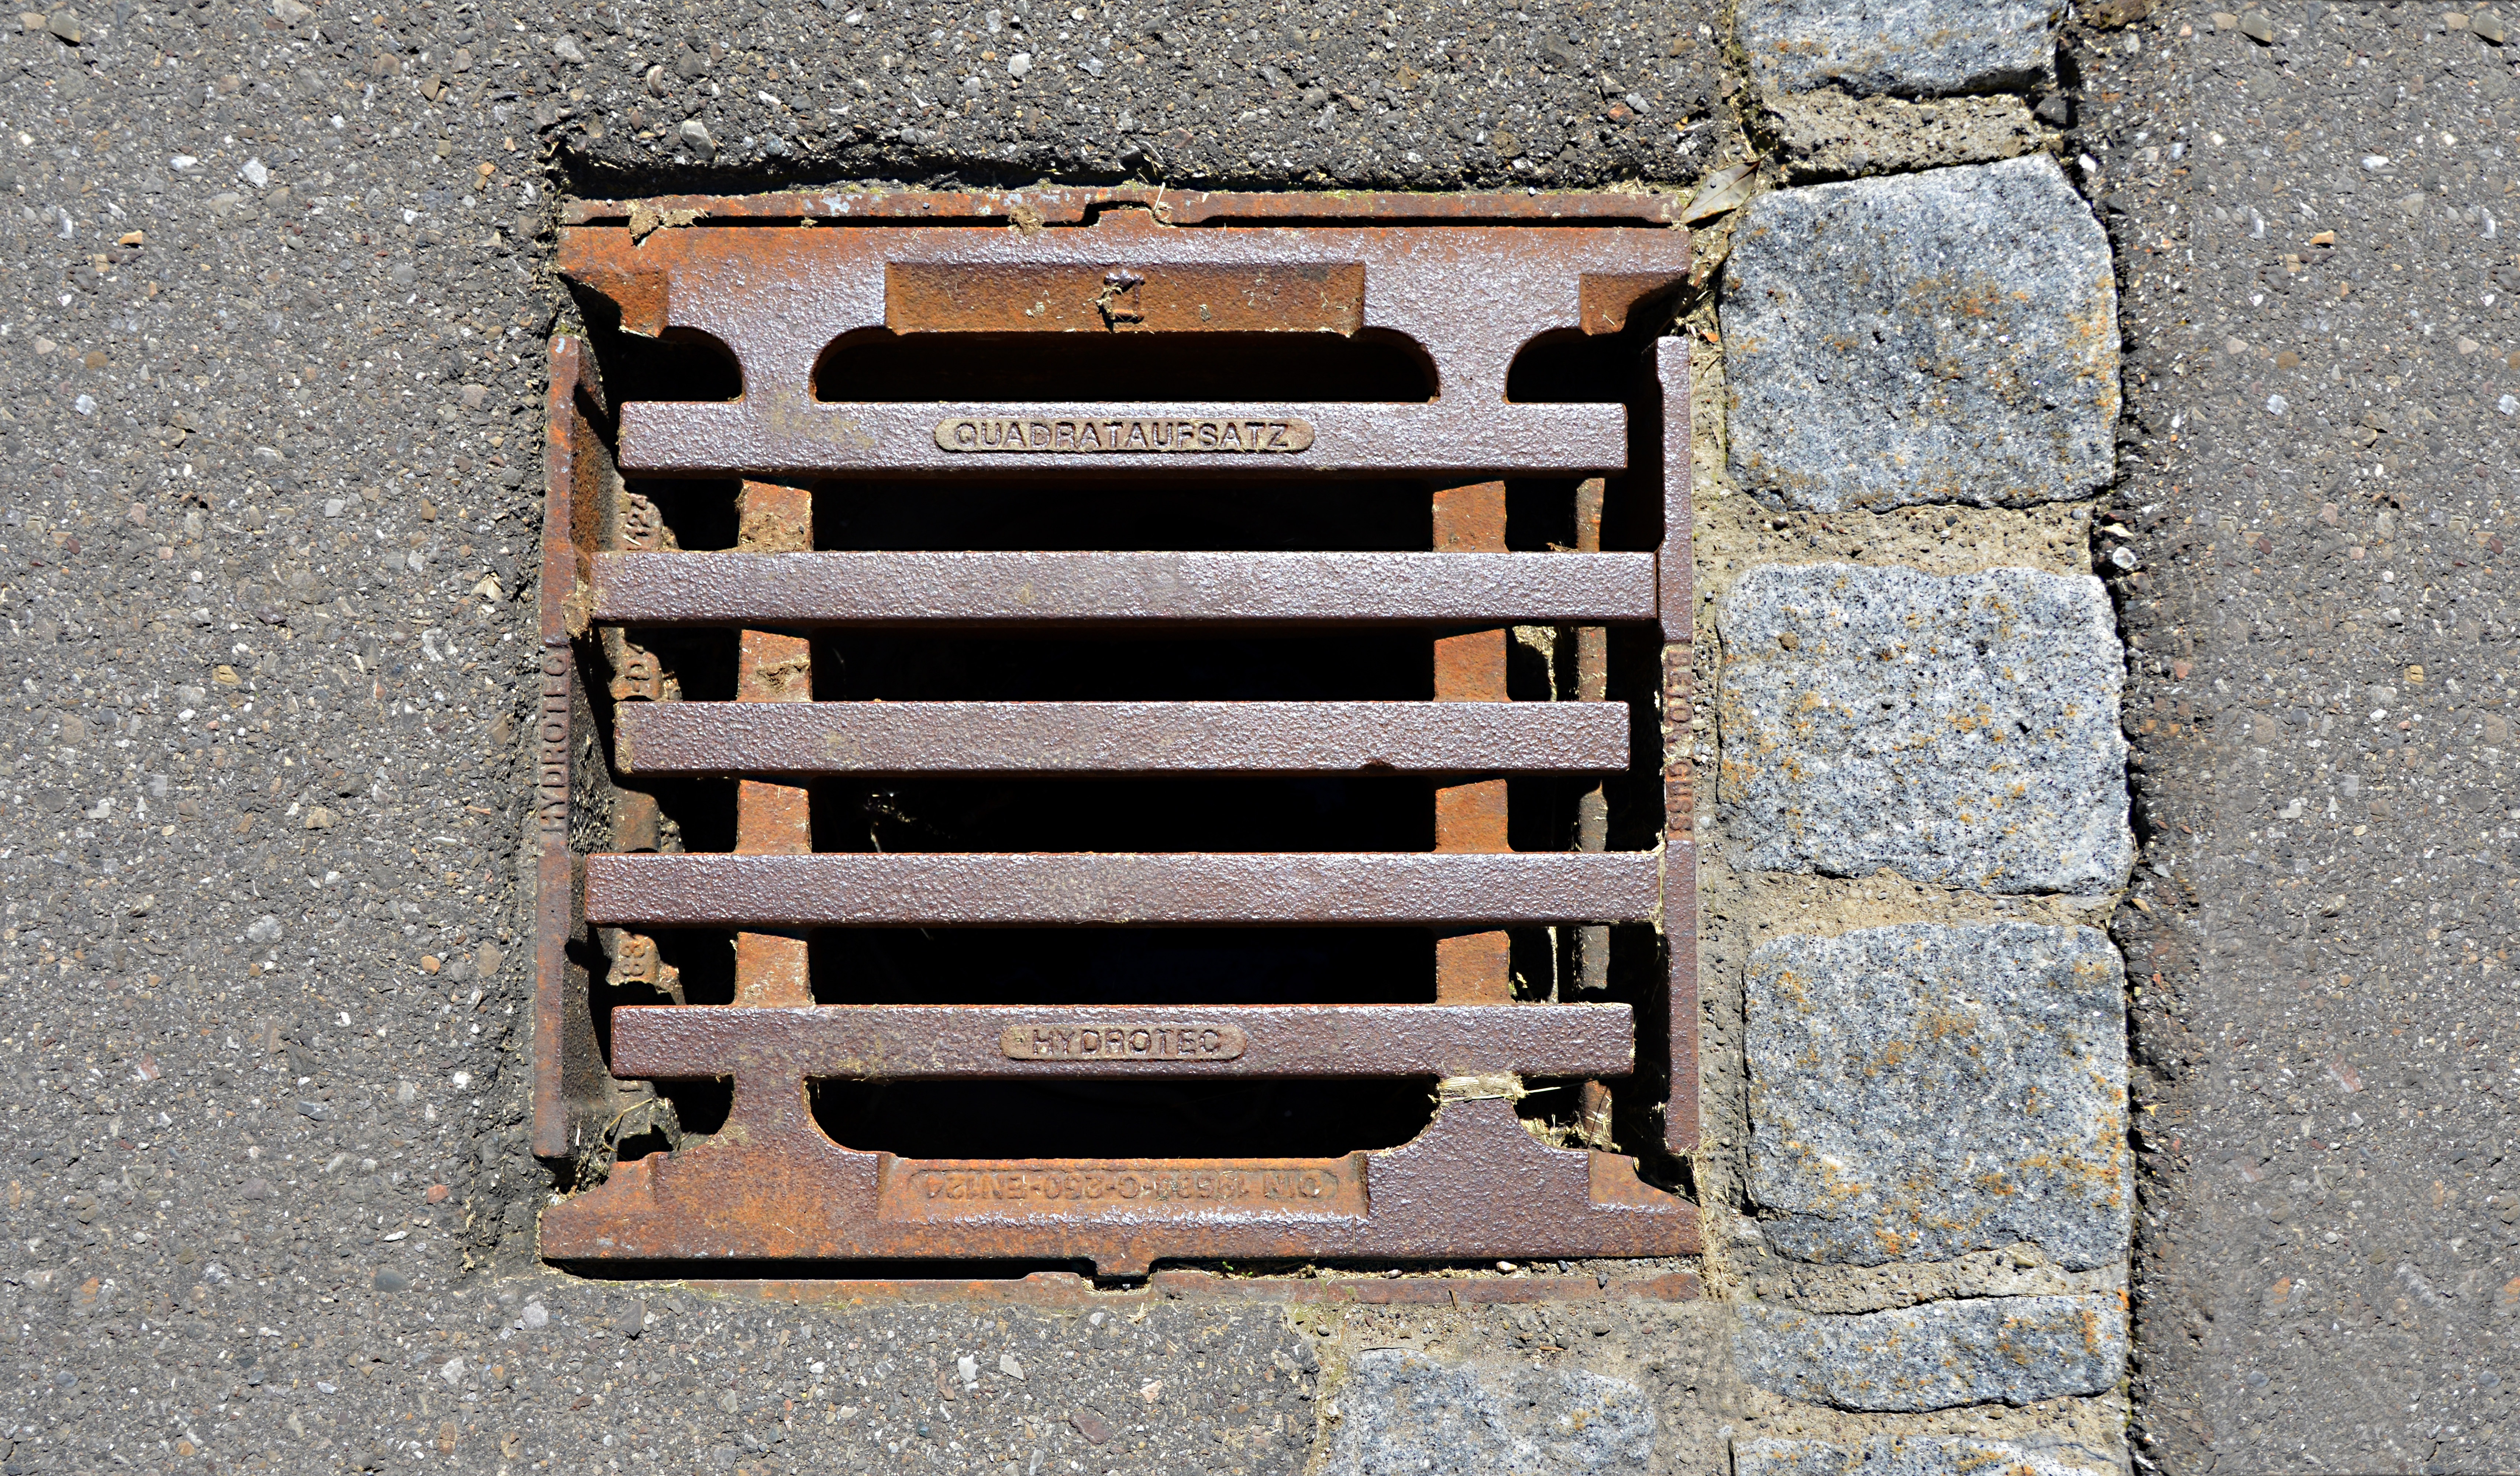
abstract, structure, wood, road, texture, window, wall, pattern, metal, object, brick, material, close up, background, design, lid, grid, graphic, shaft, iron, brickwork, steel grid, material collection, road surface